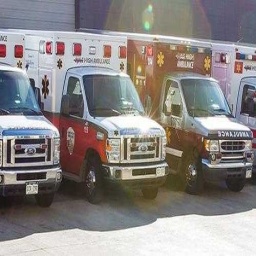
Label: ambulance